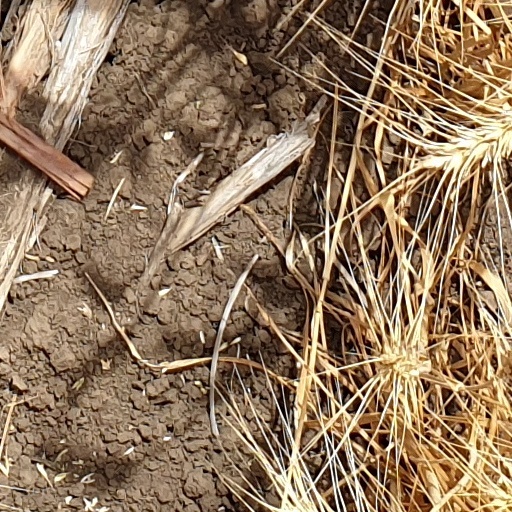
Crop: wheat